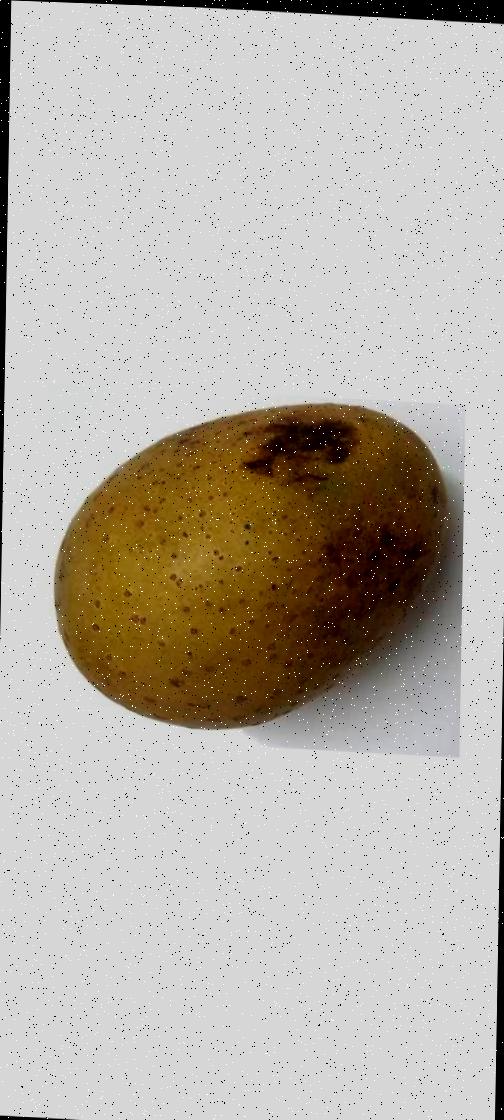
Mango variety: Gourmoti